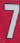
Number: 7